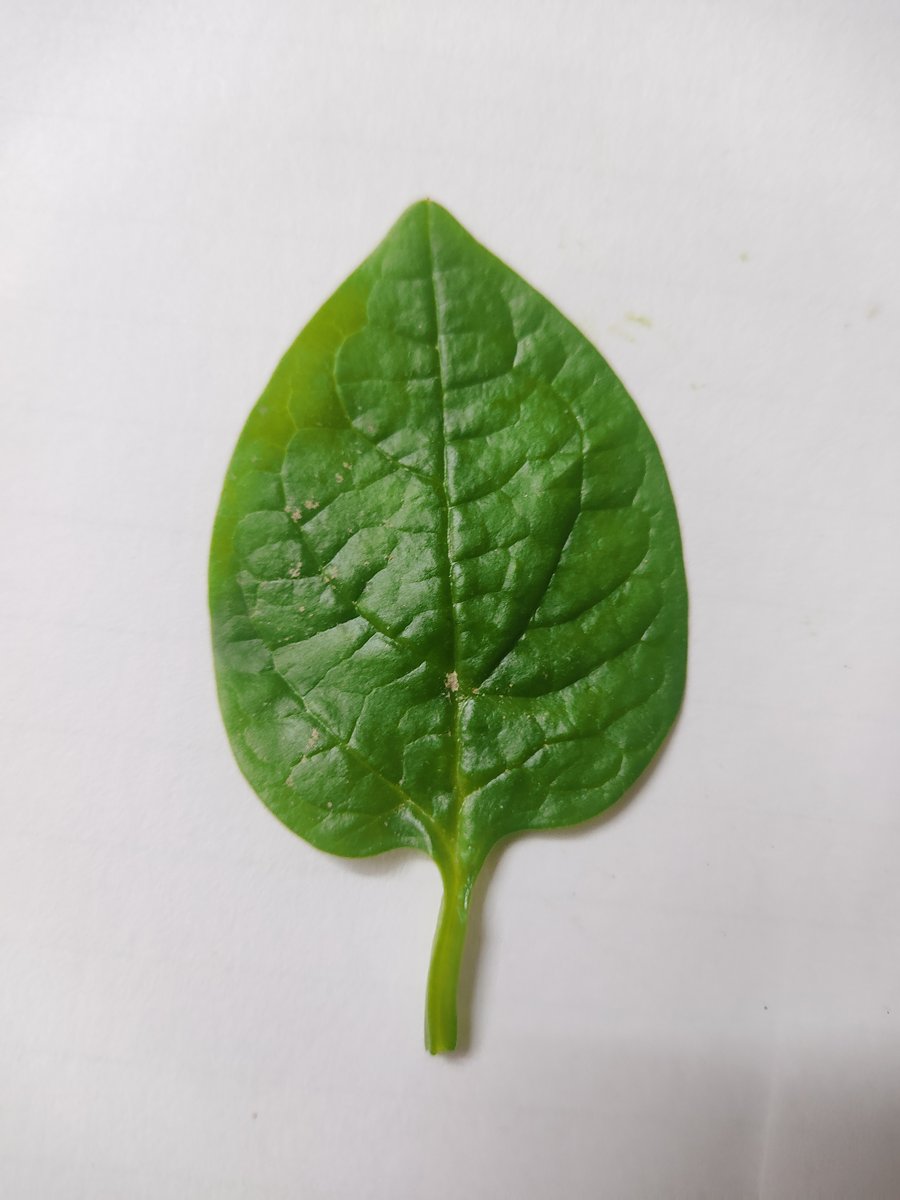
Label: Healthy-Leaf